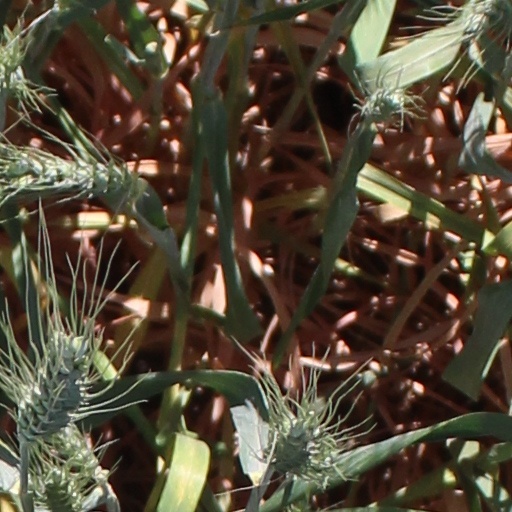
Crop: wheat